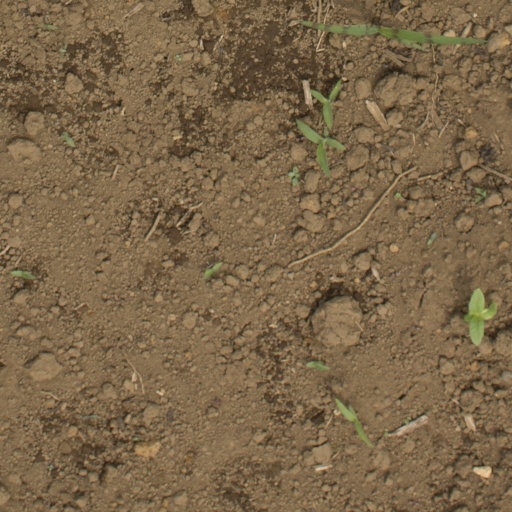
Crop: Jerusalem artichoke